Shiva (rapper)

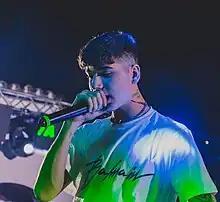

He debuted with the studio album "Tempo anima" in January 2017. In 2020 his single "Auto blu" featuring Eiffel 65 peaked number 1 of FIMI's single chart for three weeks.